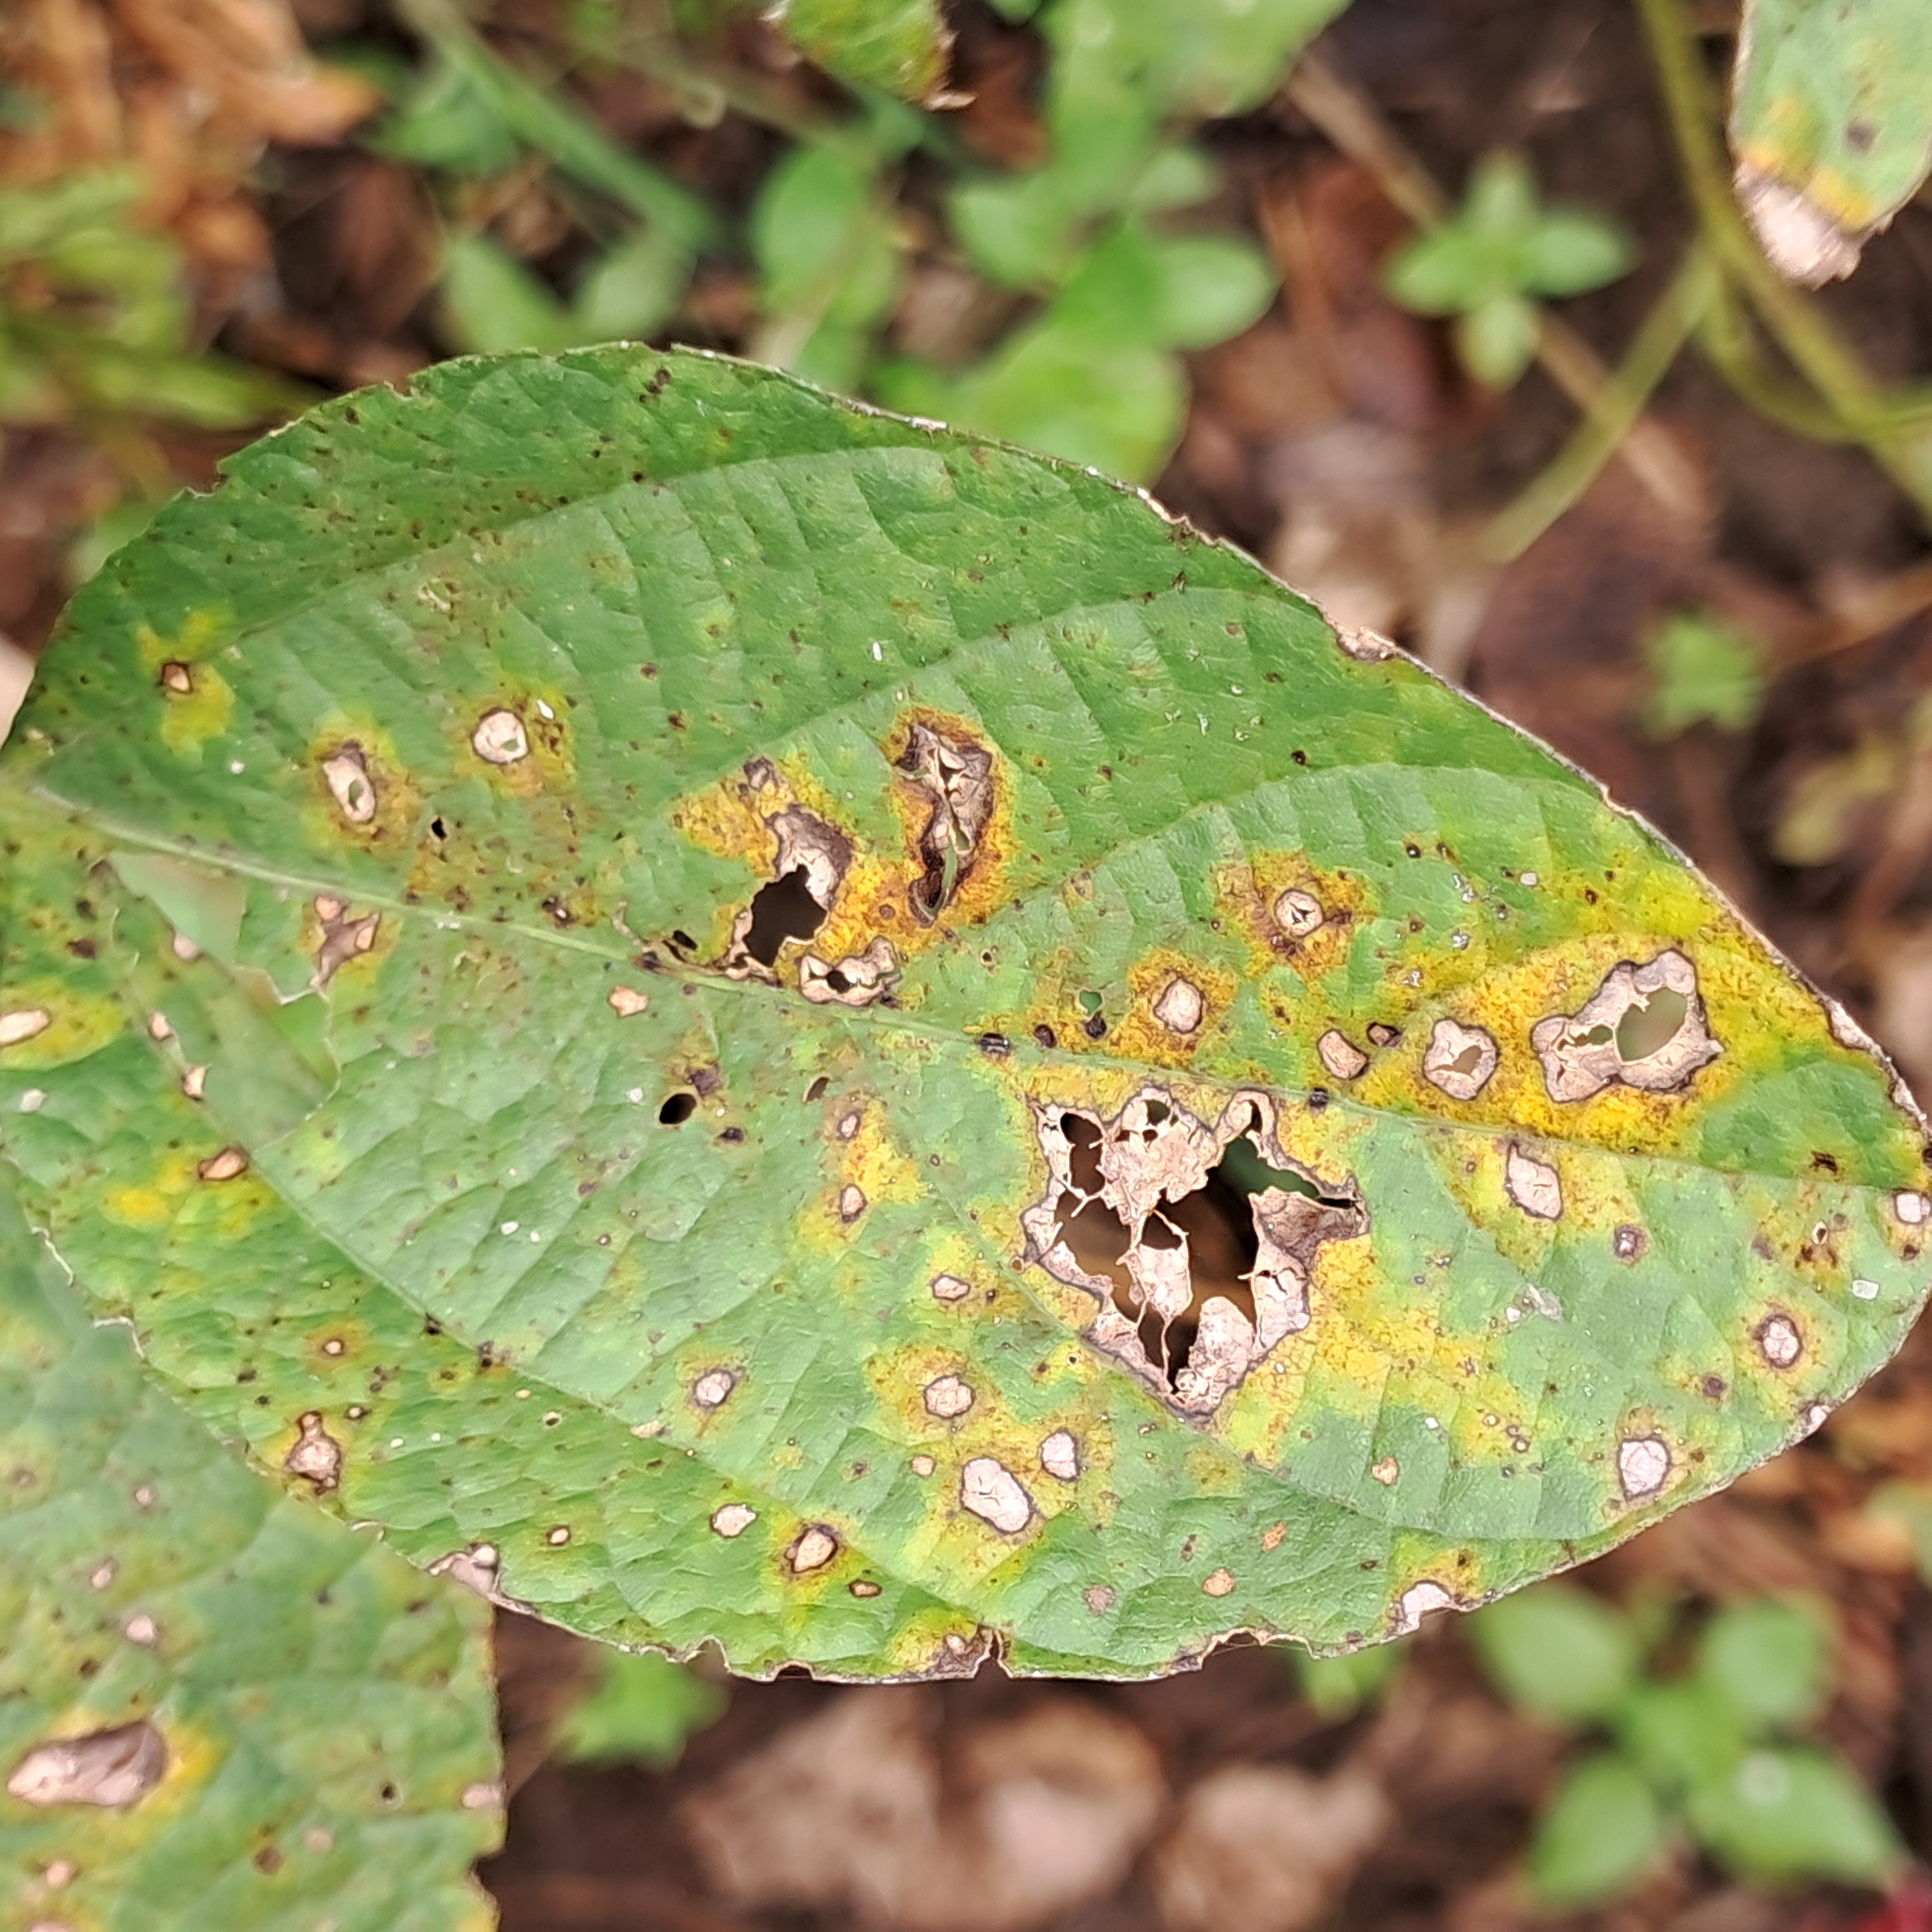
Label: Rust